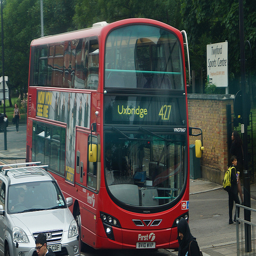
A double decker bus traveling the roads of London.
A two story red bus drives around a road.
a large red bus is by a curb
A red Double Decker Bus headed for Uxbridge.
Double decker bus in close traffic near a sports venue.